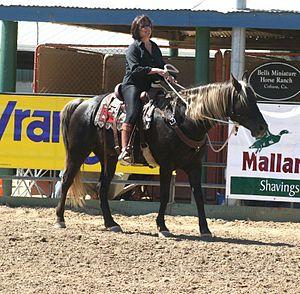
Le gène Silver est un gène dominant du cheval, assez rare, qui agit sur le pigment noir et lui donne une apparence argentée. Il ajoute aussi de petites pommelures plus claires sur le pelage de temps en temps, d'où son nom anglais de silver dapple. Le gène silver est assez rare, les principales occurrences survenant chez les races du Rocky Mountain Horse, du Comtois. Il ne faut pas le confondre avec le gène flaxen, qui n'agit que sur l'alezan.
Le Kentucky Mountain Saddle Horse est une race chevaline de taille variable, originaire de l'est de l'État du Kentucky, aux États-Unis. La race a été développée comme cheval à tout faire apte aux travaux fermiers et à la selle, avec influence du Tennessee Walker et d'autres chevaux d'allures. En 1989, la Kentucky Mountain Saddle Horse Association est créée et en 2002, la filiale Spotted Mountain Horse Association est développée dans le but d'enregistrer les Kentucky Mountain Saddle présentant des marques blanches étendues ou des robes pie.